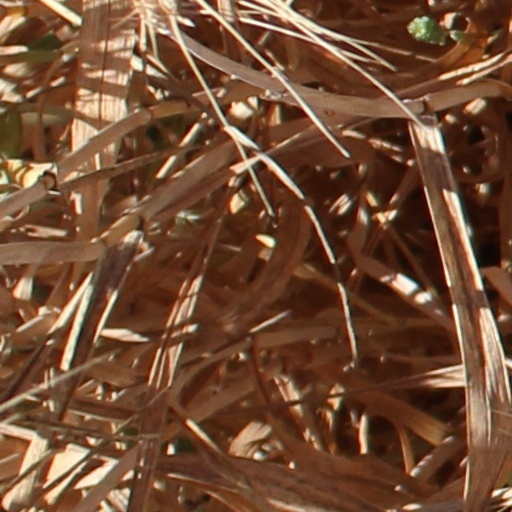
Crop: wheat